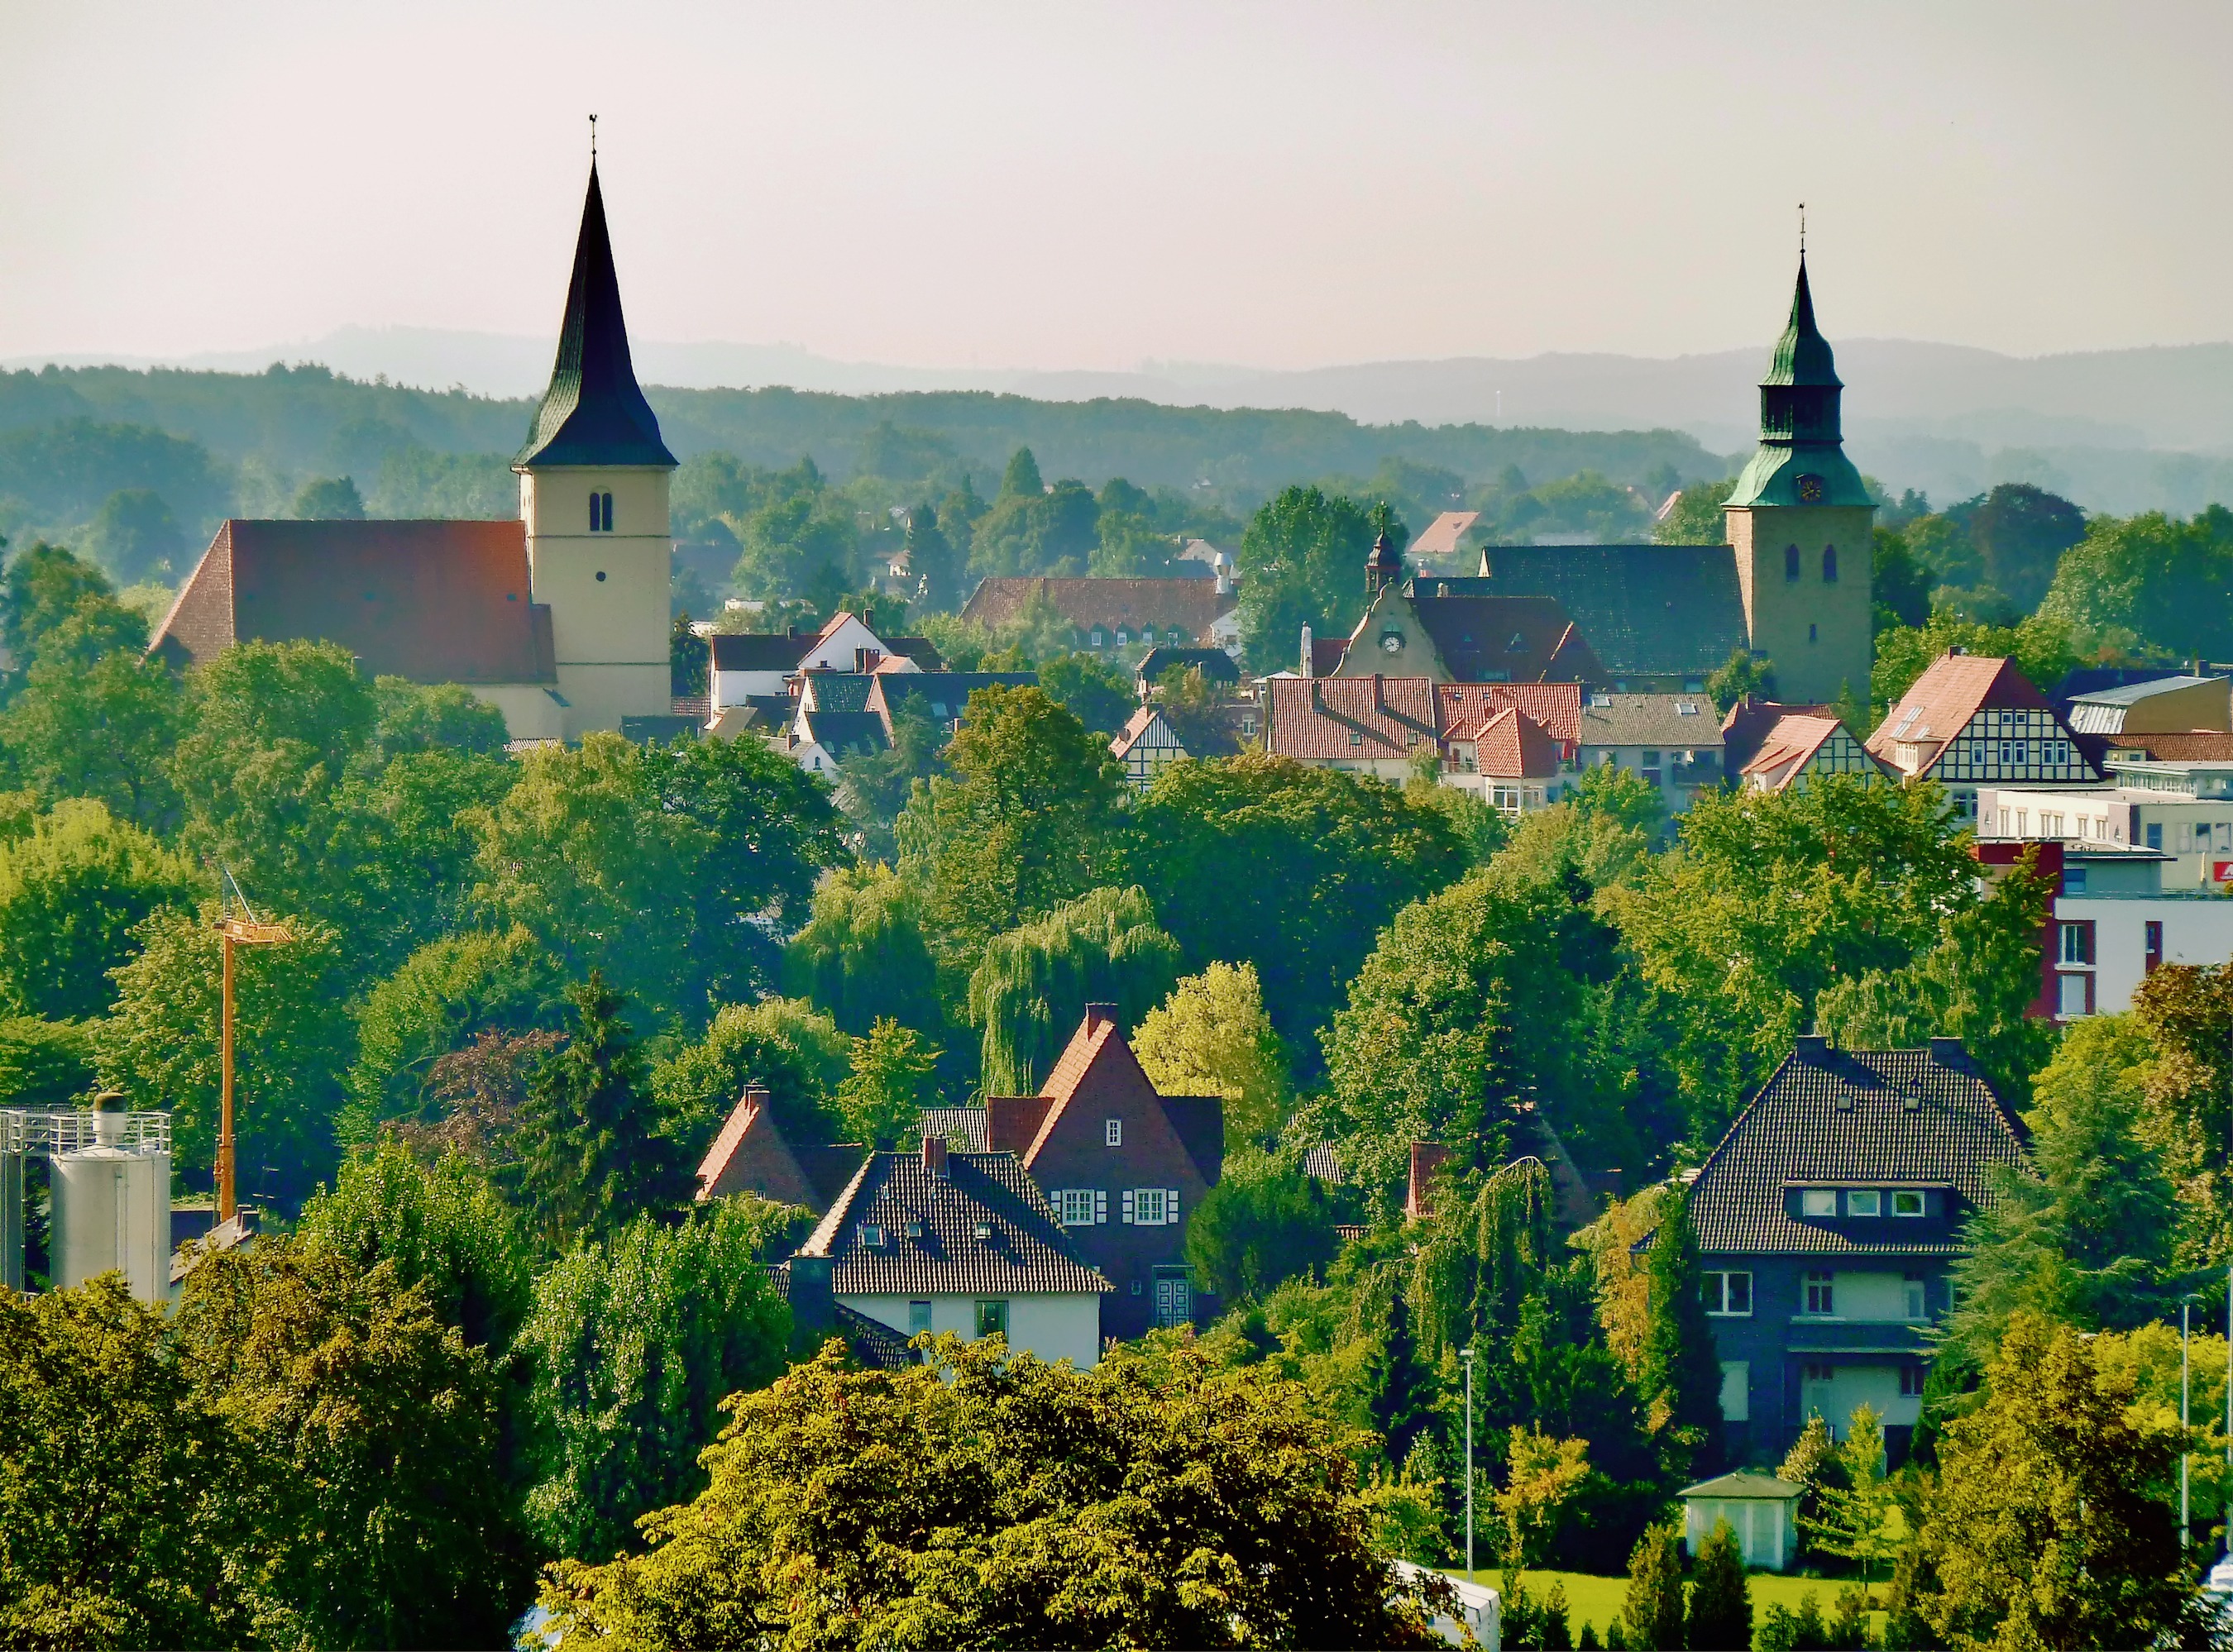
skyline, town, building, chateau, city, cityscape, summer, village, tower, castle, landmark, tourism, trees, outside, mountains, churches, germany, aerial photography, melle, human settlement, greenery hdr